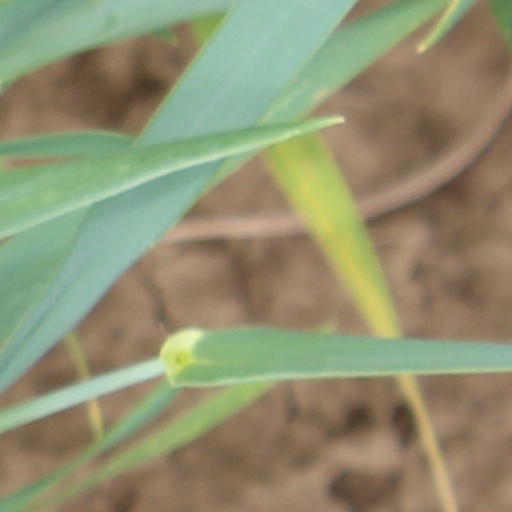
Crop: wheat